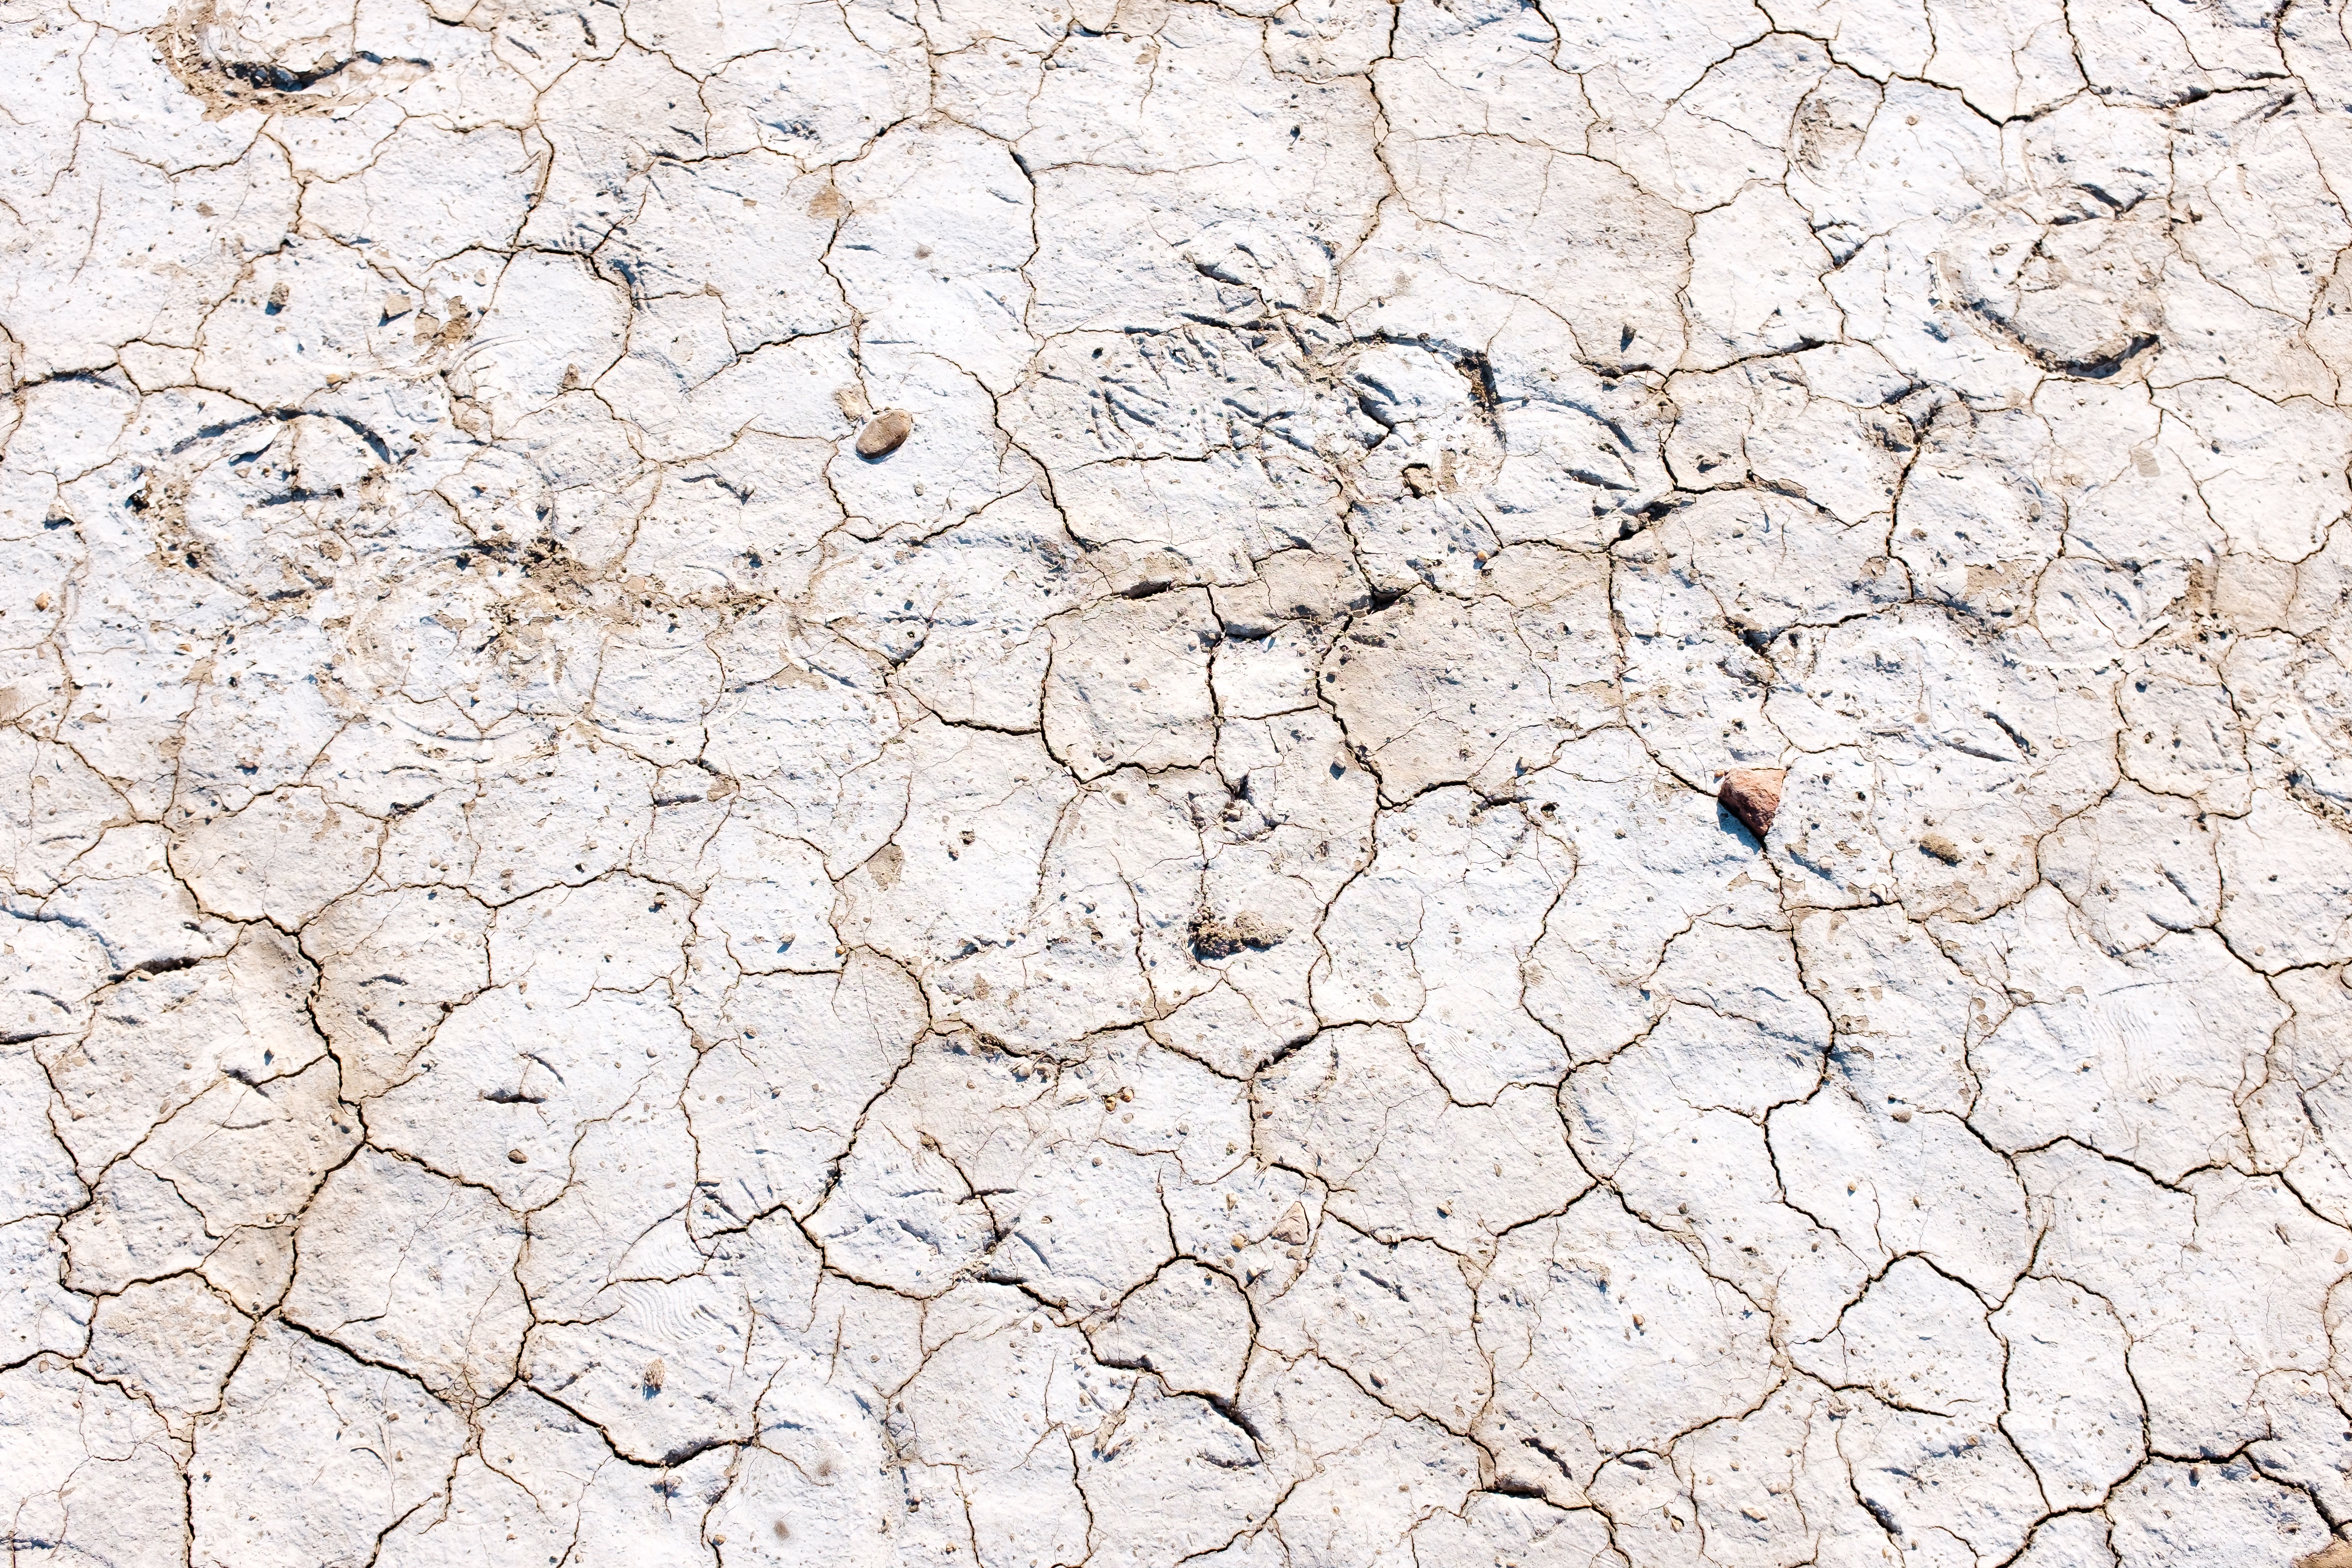
texture, floor, wall, asphalt, soil, stone wall, material, flooring, road surface